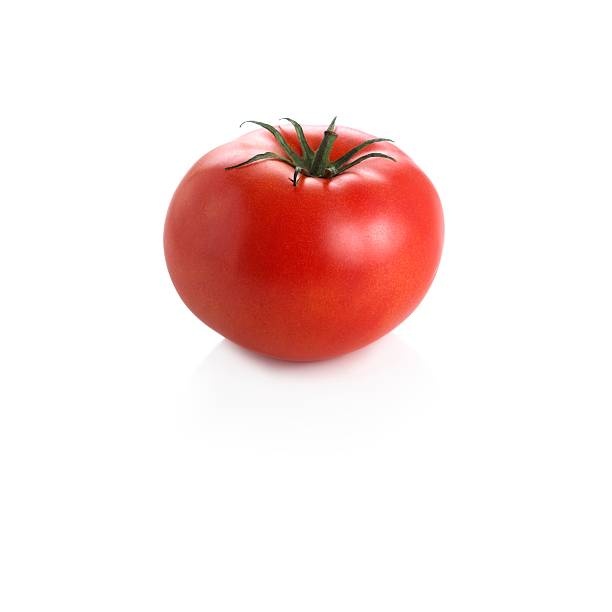
Label: tomato